Historical reputation of Thomas Jefferson

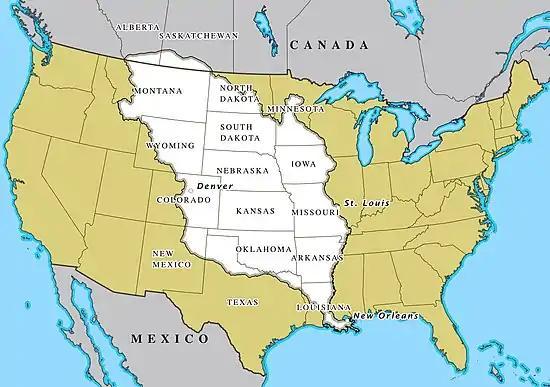
The territory acquired from the Louisiana Purchase, superimposed on a map of the contiguous United States.

Jefferson positioned himself as a strict constructionist regarding the United States Constitution, a view which argued for a strict, exact-word interpretation of the law; this position, however, meant that purchasing Louisiana from France (as Jefferson did) would be potentially unconstitutional, and inspire opposition to it. He justified the purchase by saying "it is the case of a guardian, investing the money of his ward in purchasing an important adjacent territory; & saying to him when of age, I did this for your good." Before the ratification of the treaty, Jefferson ultimately came to the conclusion that the purchase was to protect the citizens of the United States, therefore making it constitutional.